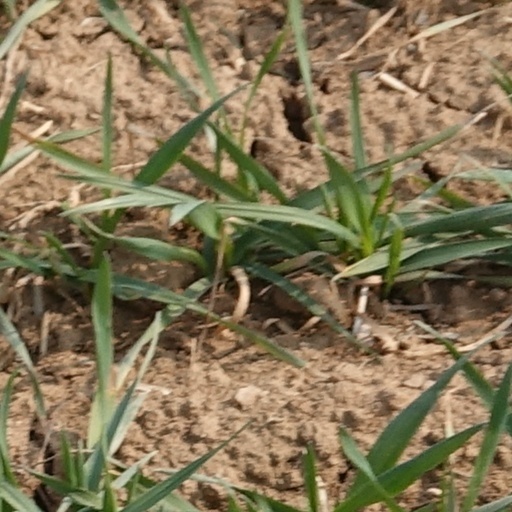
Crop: wheat